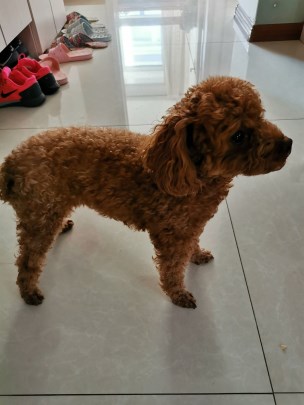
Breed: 7449-n000128-teddy